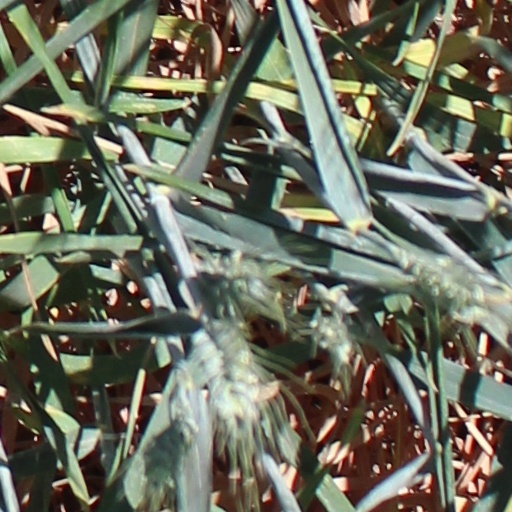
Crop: wheat